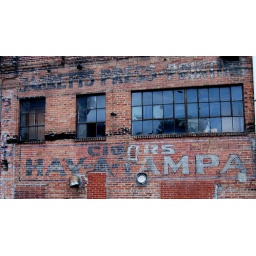
Some of the architectural details and wall signs in Asheville early in the morning.